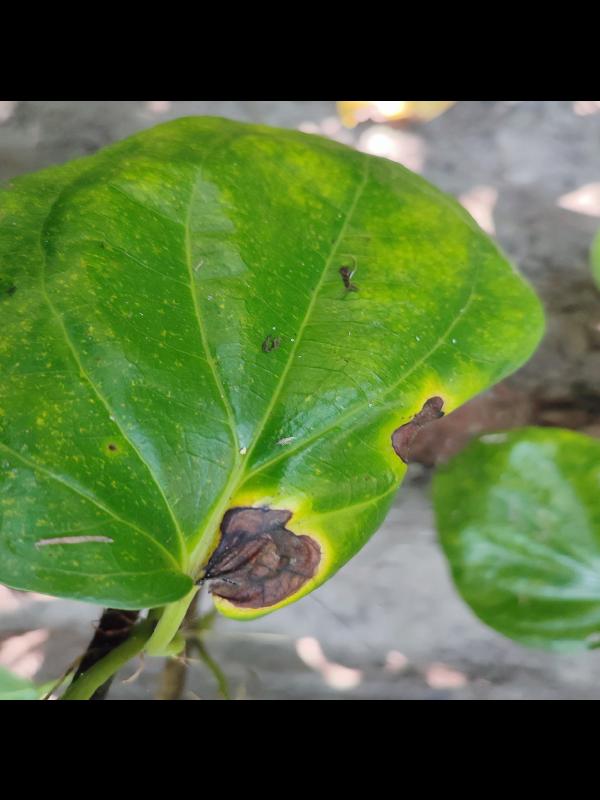
Label: Bacterial_Leaf_Disease